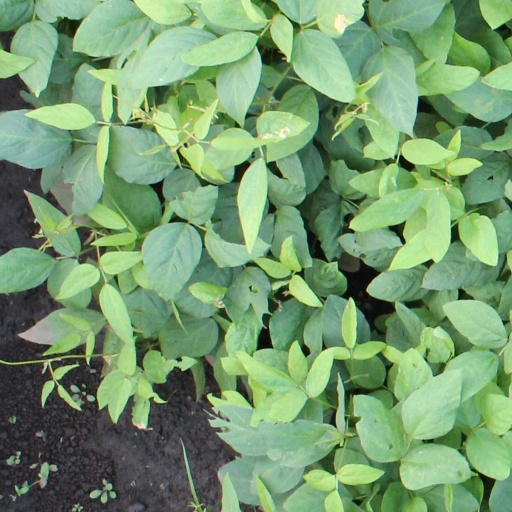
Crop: soybean